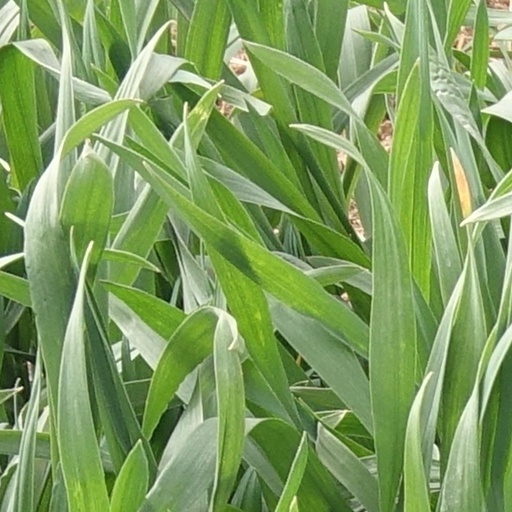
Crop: wheat